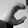
ASL letter: C